CLE peptide

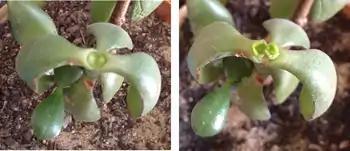
Shoot apical meristems of Crassula ovata (left). Fourteen days later, leaves have developed (right).

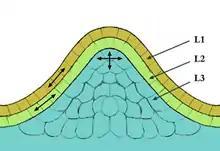
Tunica-Corpus model of the apical meristem (growing tip). The epidermal (L1) and subepidermal (L2) layers form the outer layers called the tunica. The inner L3 layer is called the corpus. Cells in the L1 and L2 layers divide in a sideways fashion, which keeps these layers distinct, whereas the L3 layer divides in a more random fashion.

Meristematic cells give rise to various organs of the plant and keep the plant growing. There are two types of meristematic tissues 1) Apical Meristem 2) Lateral Meristem. The Apical Meristem is of two types; the shoot apical meristem (SAM) gives rise to organs like the leaves and flowers, while the root apical meristem (RAM) provides the meristematic cells for the future root growth. SAM and RAM cells divide rapidly and are considered indeterminate, in that they do not possess any defined end status. In that sense, the meristematic cells are frequently compared to the stem cells in animals, which have an analogous behavior and function. Within plants, SAM cells play a major role in the overall growth and development, this is due to the fact that all cells making up the major parts of the plant come from the shoot apical meristem (SAM). There are three different important area found within the SAM and they include the central zone, the peripheral zone, and the rib meristem. Each of these areas play an important role in the production of new stem cells within the SAM. All SAMs are usually dome shaped and have structures that are layered and are described as the tunica and corpus. CLV3 plays an important role in regulating the production of stem cells within the Central Zone region of the (SAM), this is also true for the cell promoting WUSCHEL (WUS) gene. The combination of these two genes regulates stem cell production by WUS negatively or positively regulating the production of stem cells by controlling the CLV3 gene.